Jeep Grand Cherokee

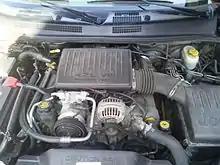
4.7 Powertech engine Jeep WJ

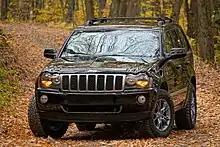
2007 Grand Cherokee Overland

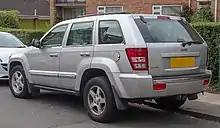
2006 Jeep Grand Cherokee (UK)

The WK Grand Cherokee debuted in 2004 for the 2005 model year at the 2004 New York International Auto Show with available Quadra-Drive II four-wheel drive, rear-seat DVD player and optional 5.7 L Hemi V8. The 3.7 L V6 engine replaced the 4.0 L straight-6. A Mercedes-Benz-sourced 3.0 L V6 Common Rail Diesel (CRD) was available outside of North America from launch.